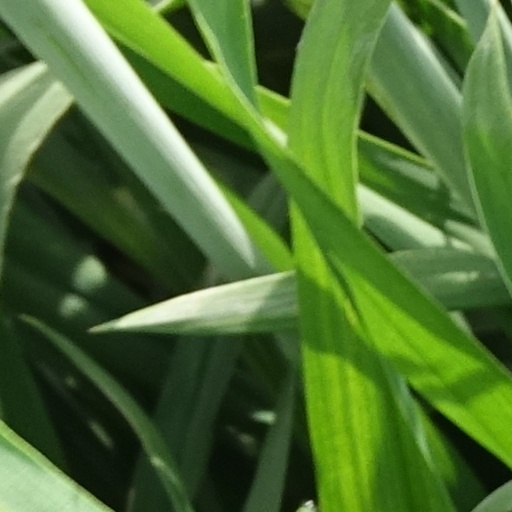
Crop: wheat